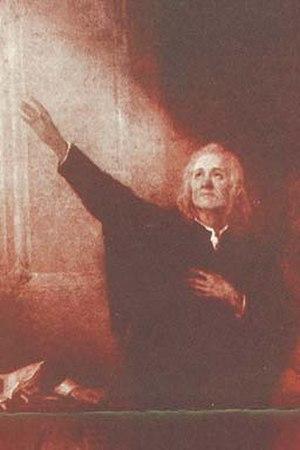
Ferenc Dávid, né vers 1520 à Kolozsvár, en Transylvanie - décédé le 15 novembre 1579 à Déva est un réformateur protestant, fondateur et le premier évêque de l'Église unitarienne de Transylvanie.